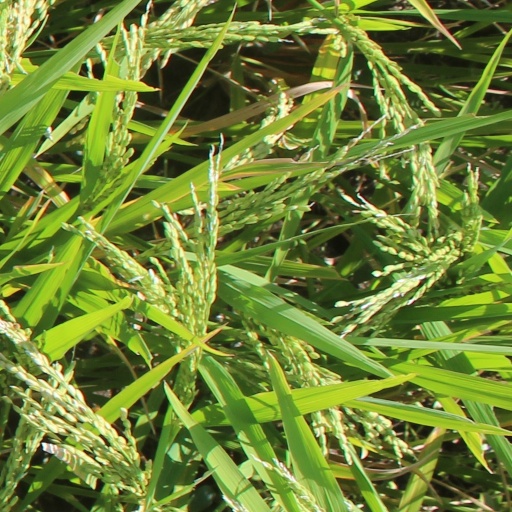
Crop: rice